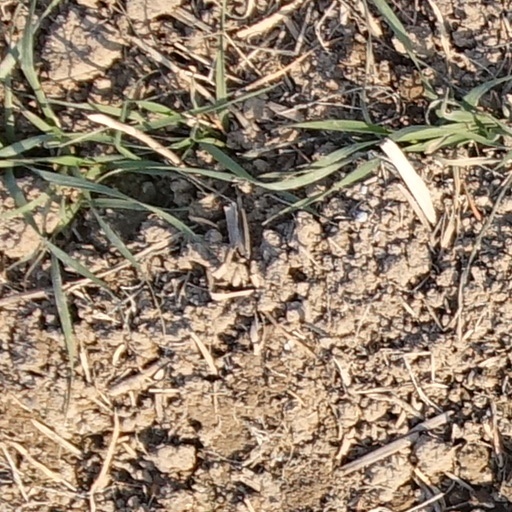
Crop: wheat